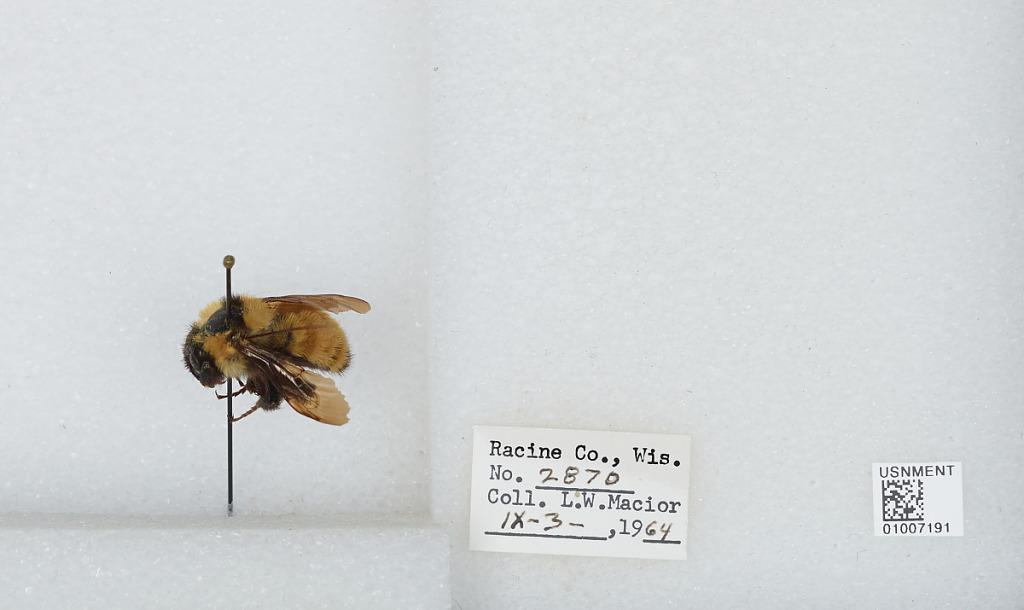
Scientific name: Bombus (Fervidobombus) fervidus fervidus (Fabricius)
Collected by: L. Macior
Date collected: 1964-9-3
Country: United States
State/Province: Wisconsin
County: Racine
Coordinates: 42.78, -87.76